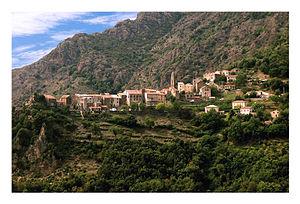
Castellare-di-Mercurio est une commune française située dans la circonscription départementale de la Haute-Corse et le territoire de la collectivité de Corse. Le village appartient à la piève de Bozio, anciennement piève du Mercurio, dont le nom se réfèrerait a la couleur ocre de la roche avoisinante.